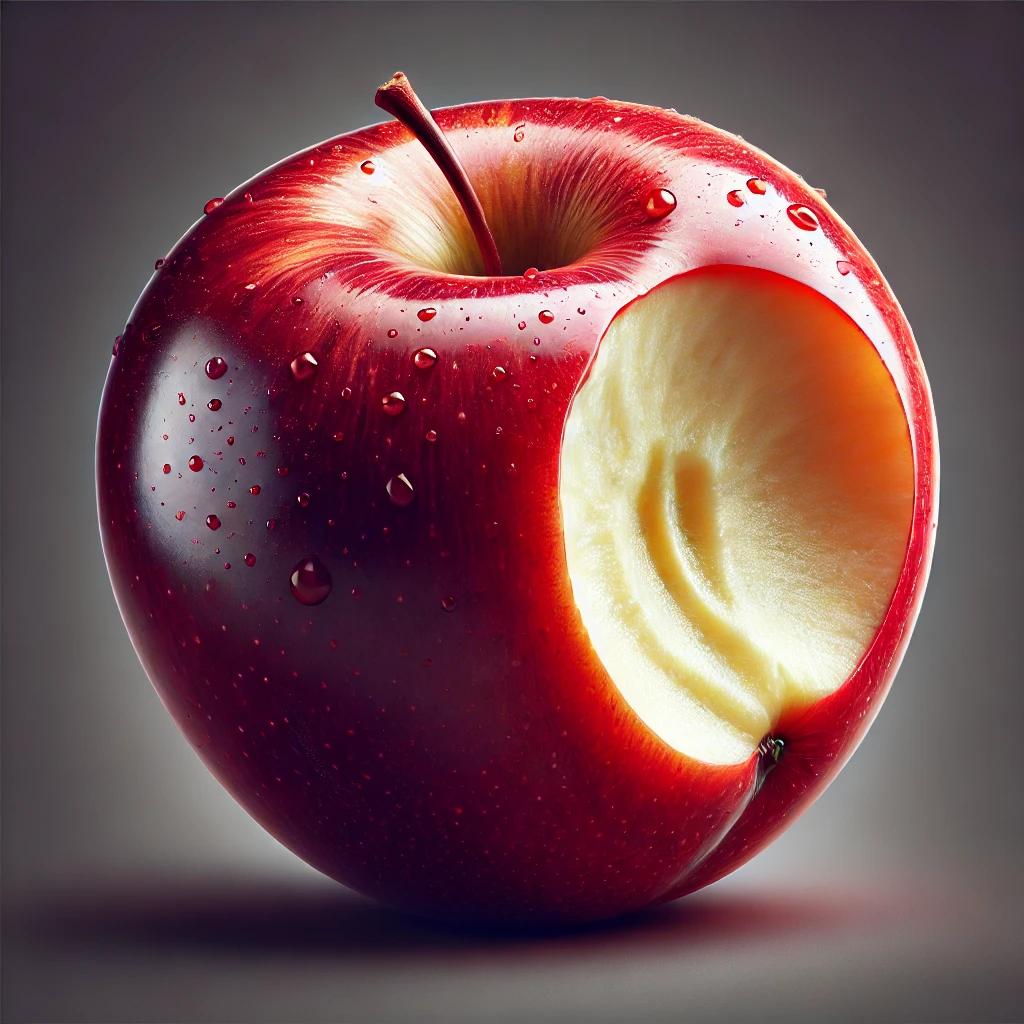
Etiqueta: orgánico